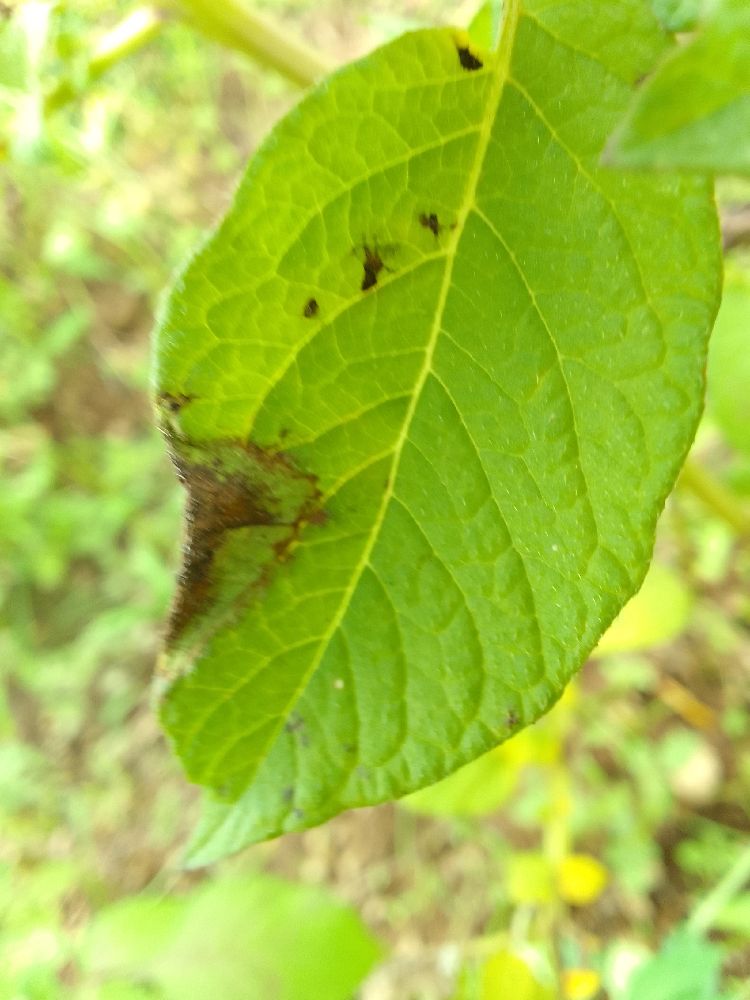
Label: Late blight